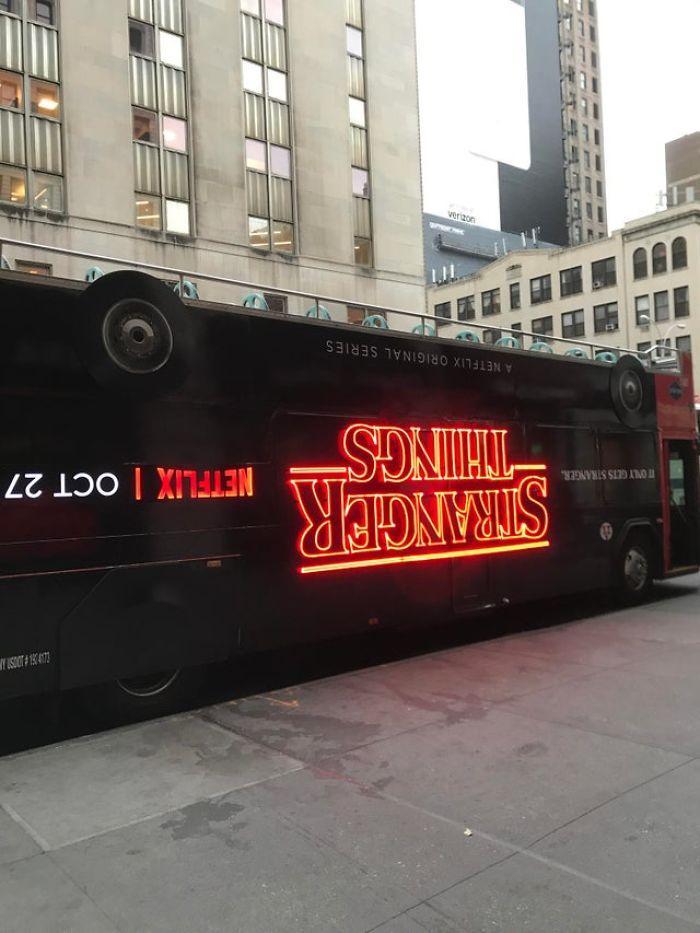
có một chiếc xe buýt màu đen đang di chuyển trên đường